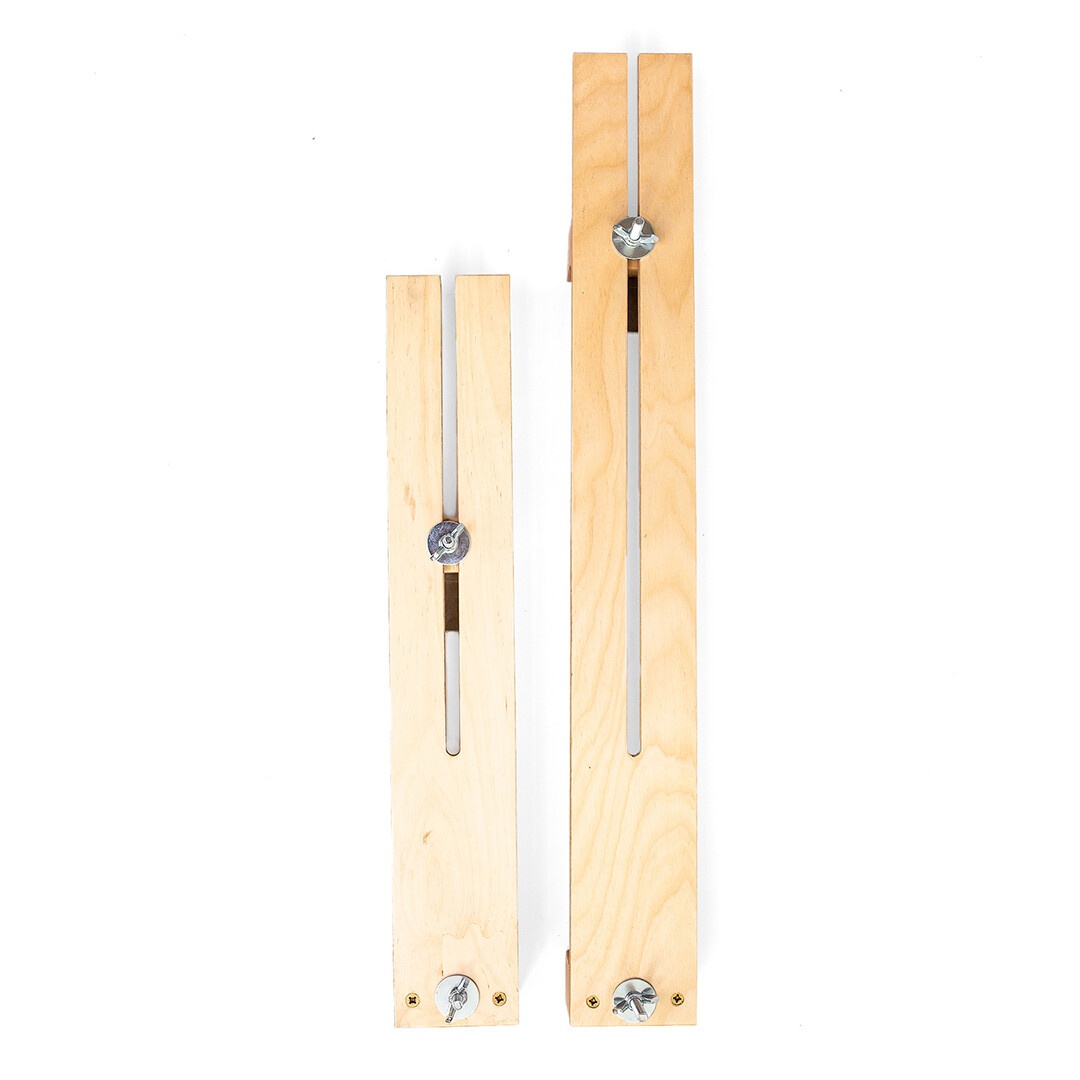
Long Frame Adapter
These adaptors are really useful for holding larger and wide frames. They attach to your side or corner clamp head then the frame can move side to side keeping your work central to your sewing position. They are secure and also good for tubular frames.
Brand: Lowery
Category: Arts & Entertainment > Hobbies & Creative Arts > Arts & Crafts > Art & Crafting Tool Accessories > Spinning Wheel Accessories > Bobbin Winders